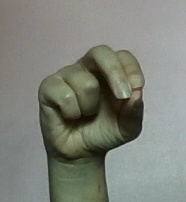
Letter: gaaf